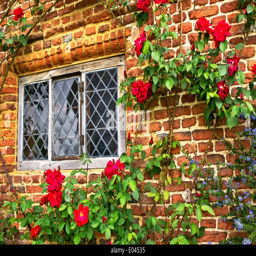
old roses at an old brick wall , with a lead glass window